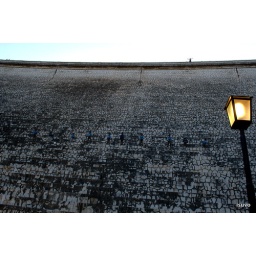
theater play by &amp;quot;oxi pezoume&amp;quot; about water resources, performance at the Marathondam